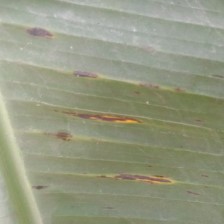
Label: sigatoka